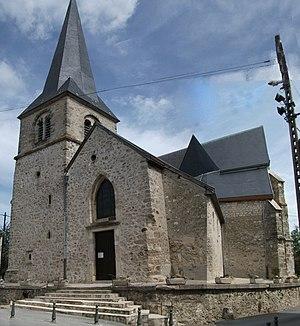
Église_de_Rilly-la-Montagne, vue depuis le parvis.
Rilly-la-Montagne est une commune française située dans le département de la Marne, en région Grand Est.